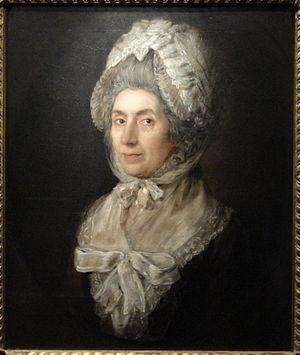
Cette page fournit une liste chronologique de tableaux du peintre anglais Thomas Gainsborough